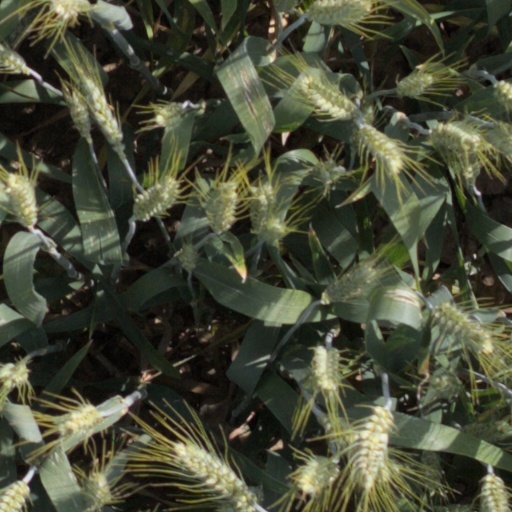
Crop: wheat